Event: Ecuador Earthquake
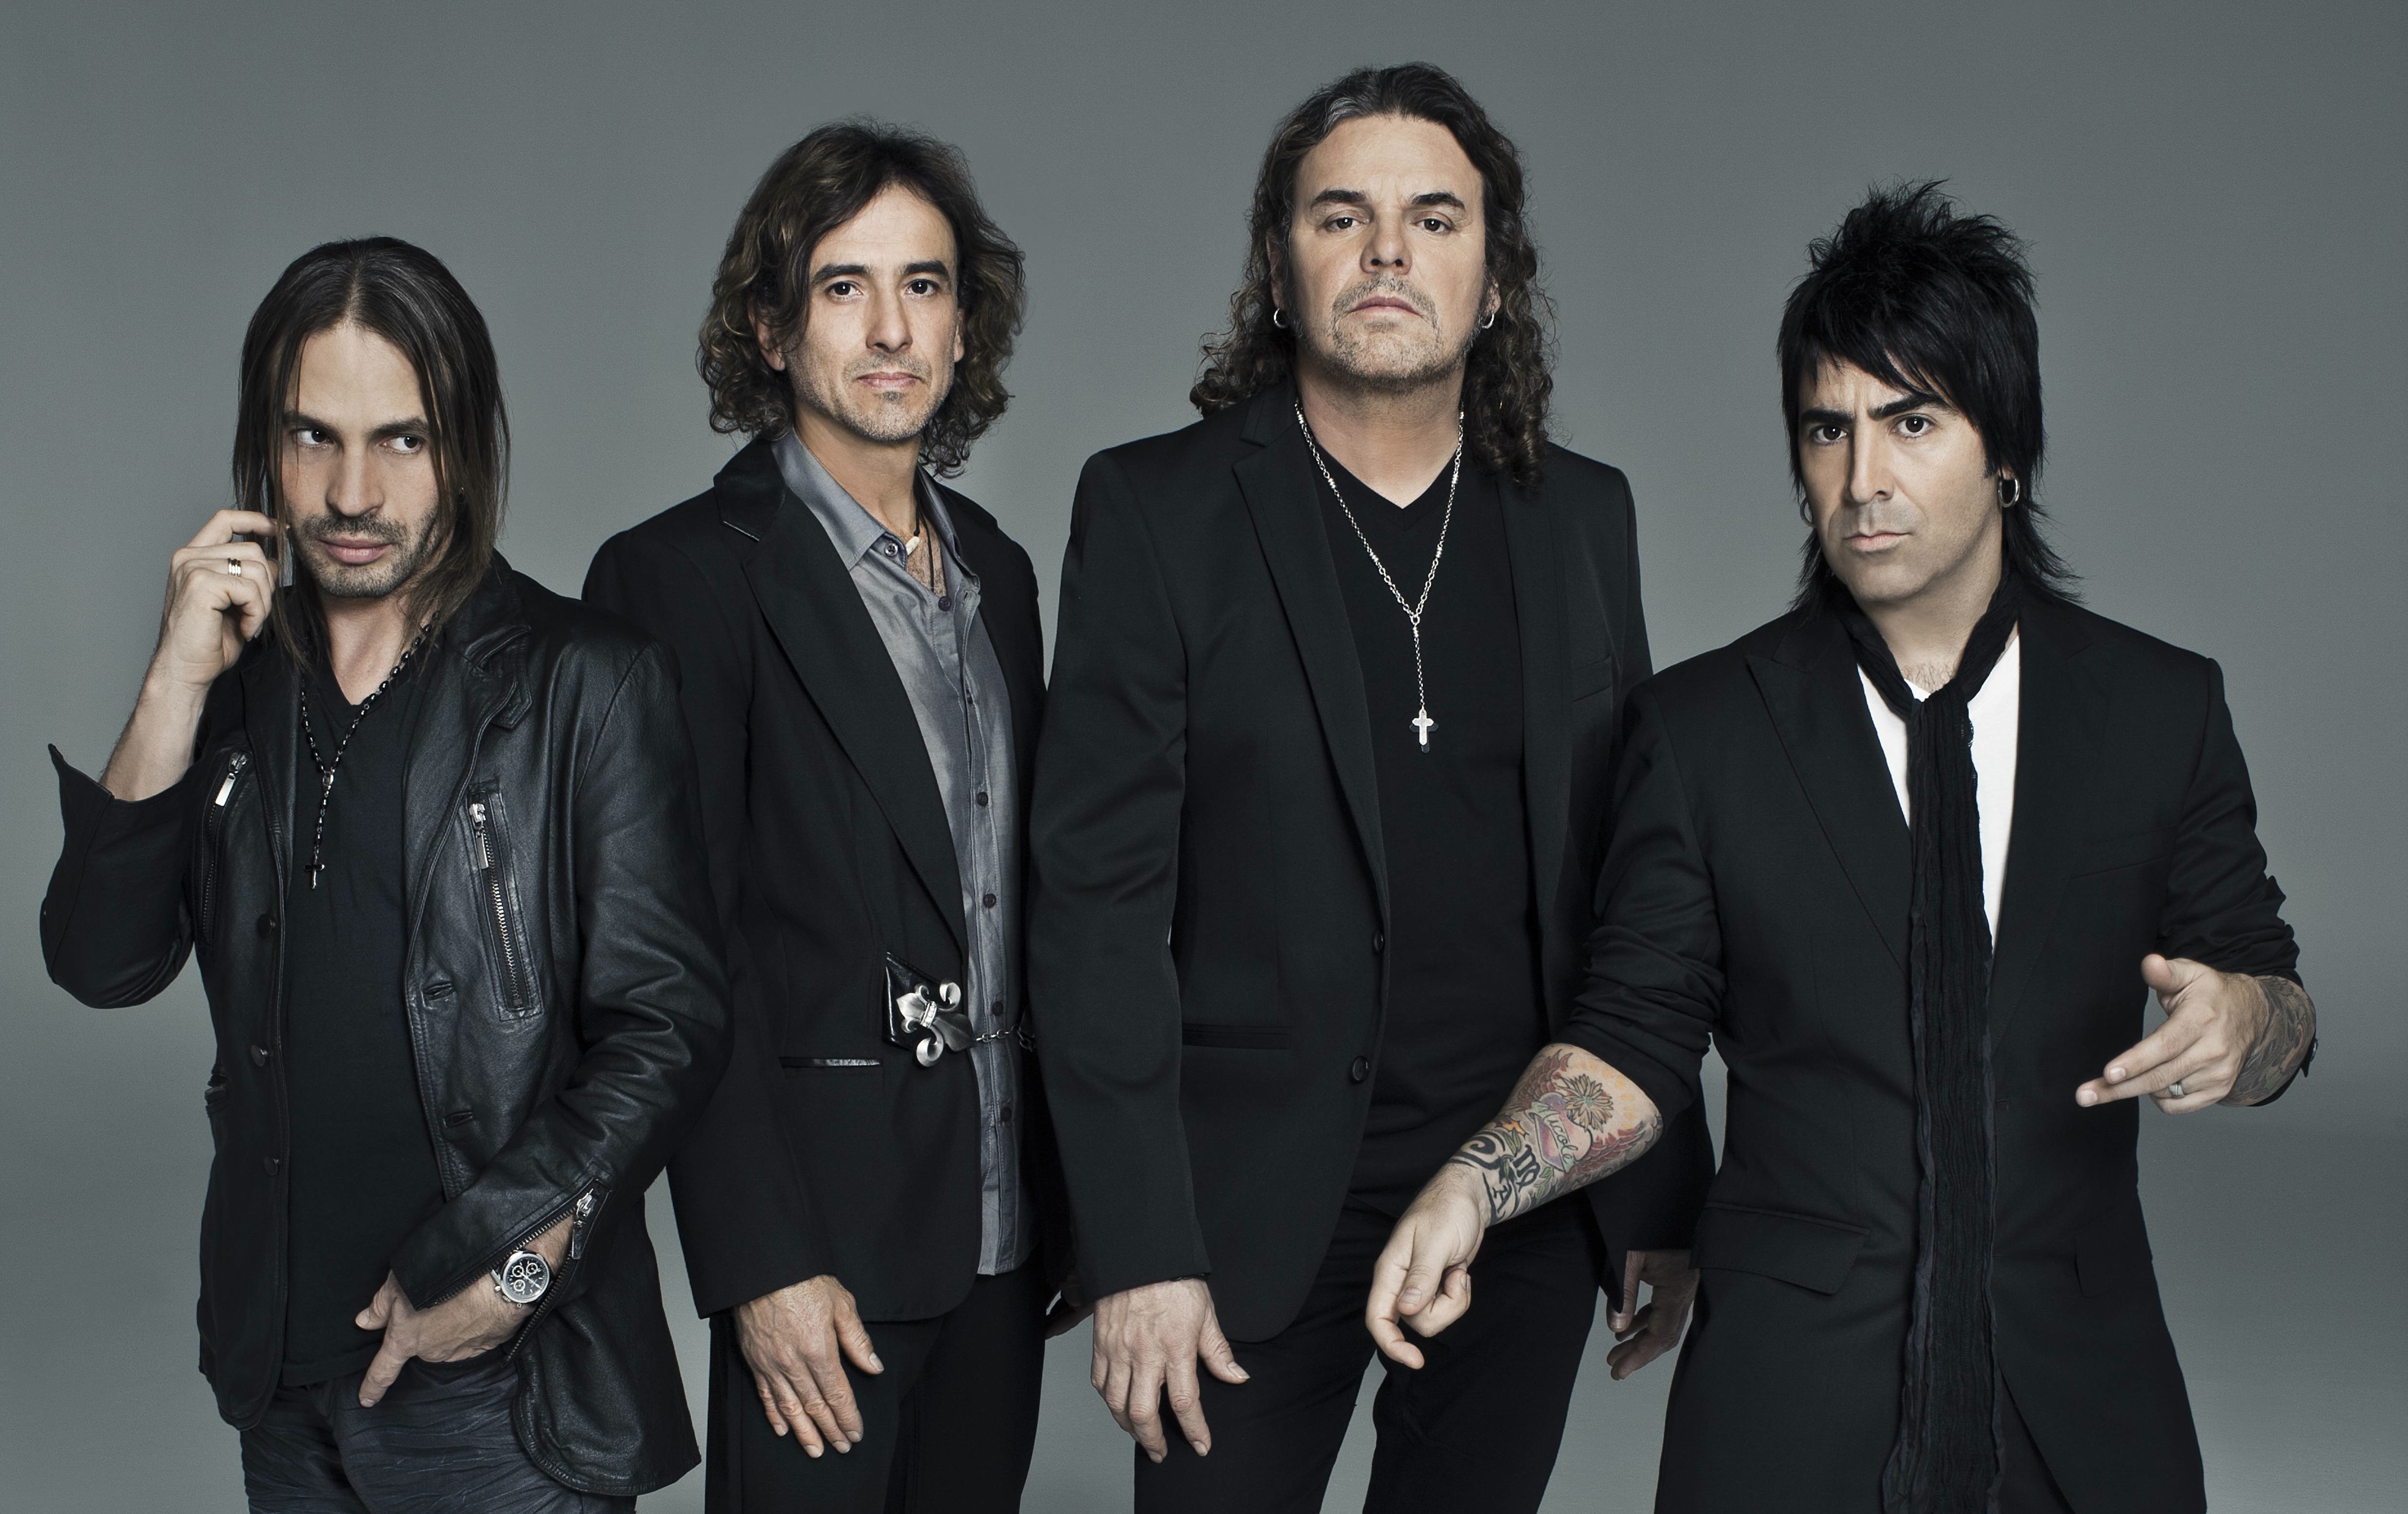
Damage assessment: no_damage